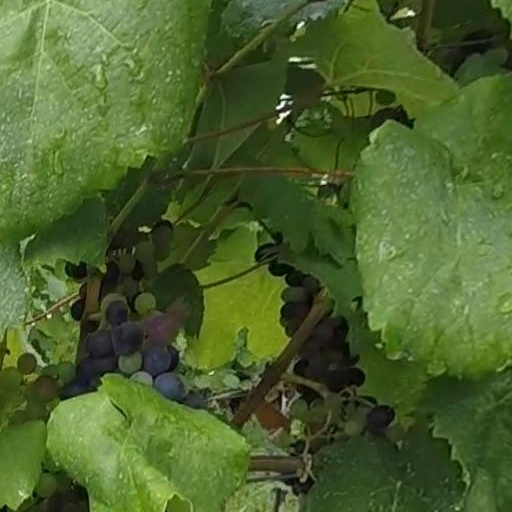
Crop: grape